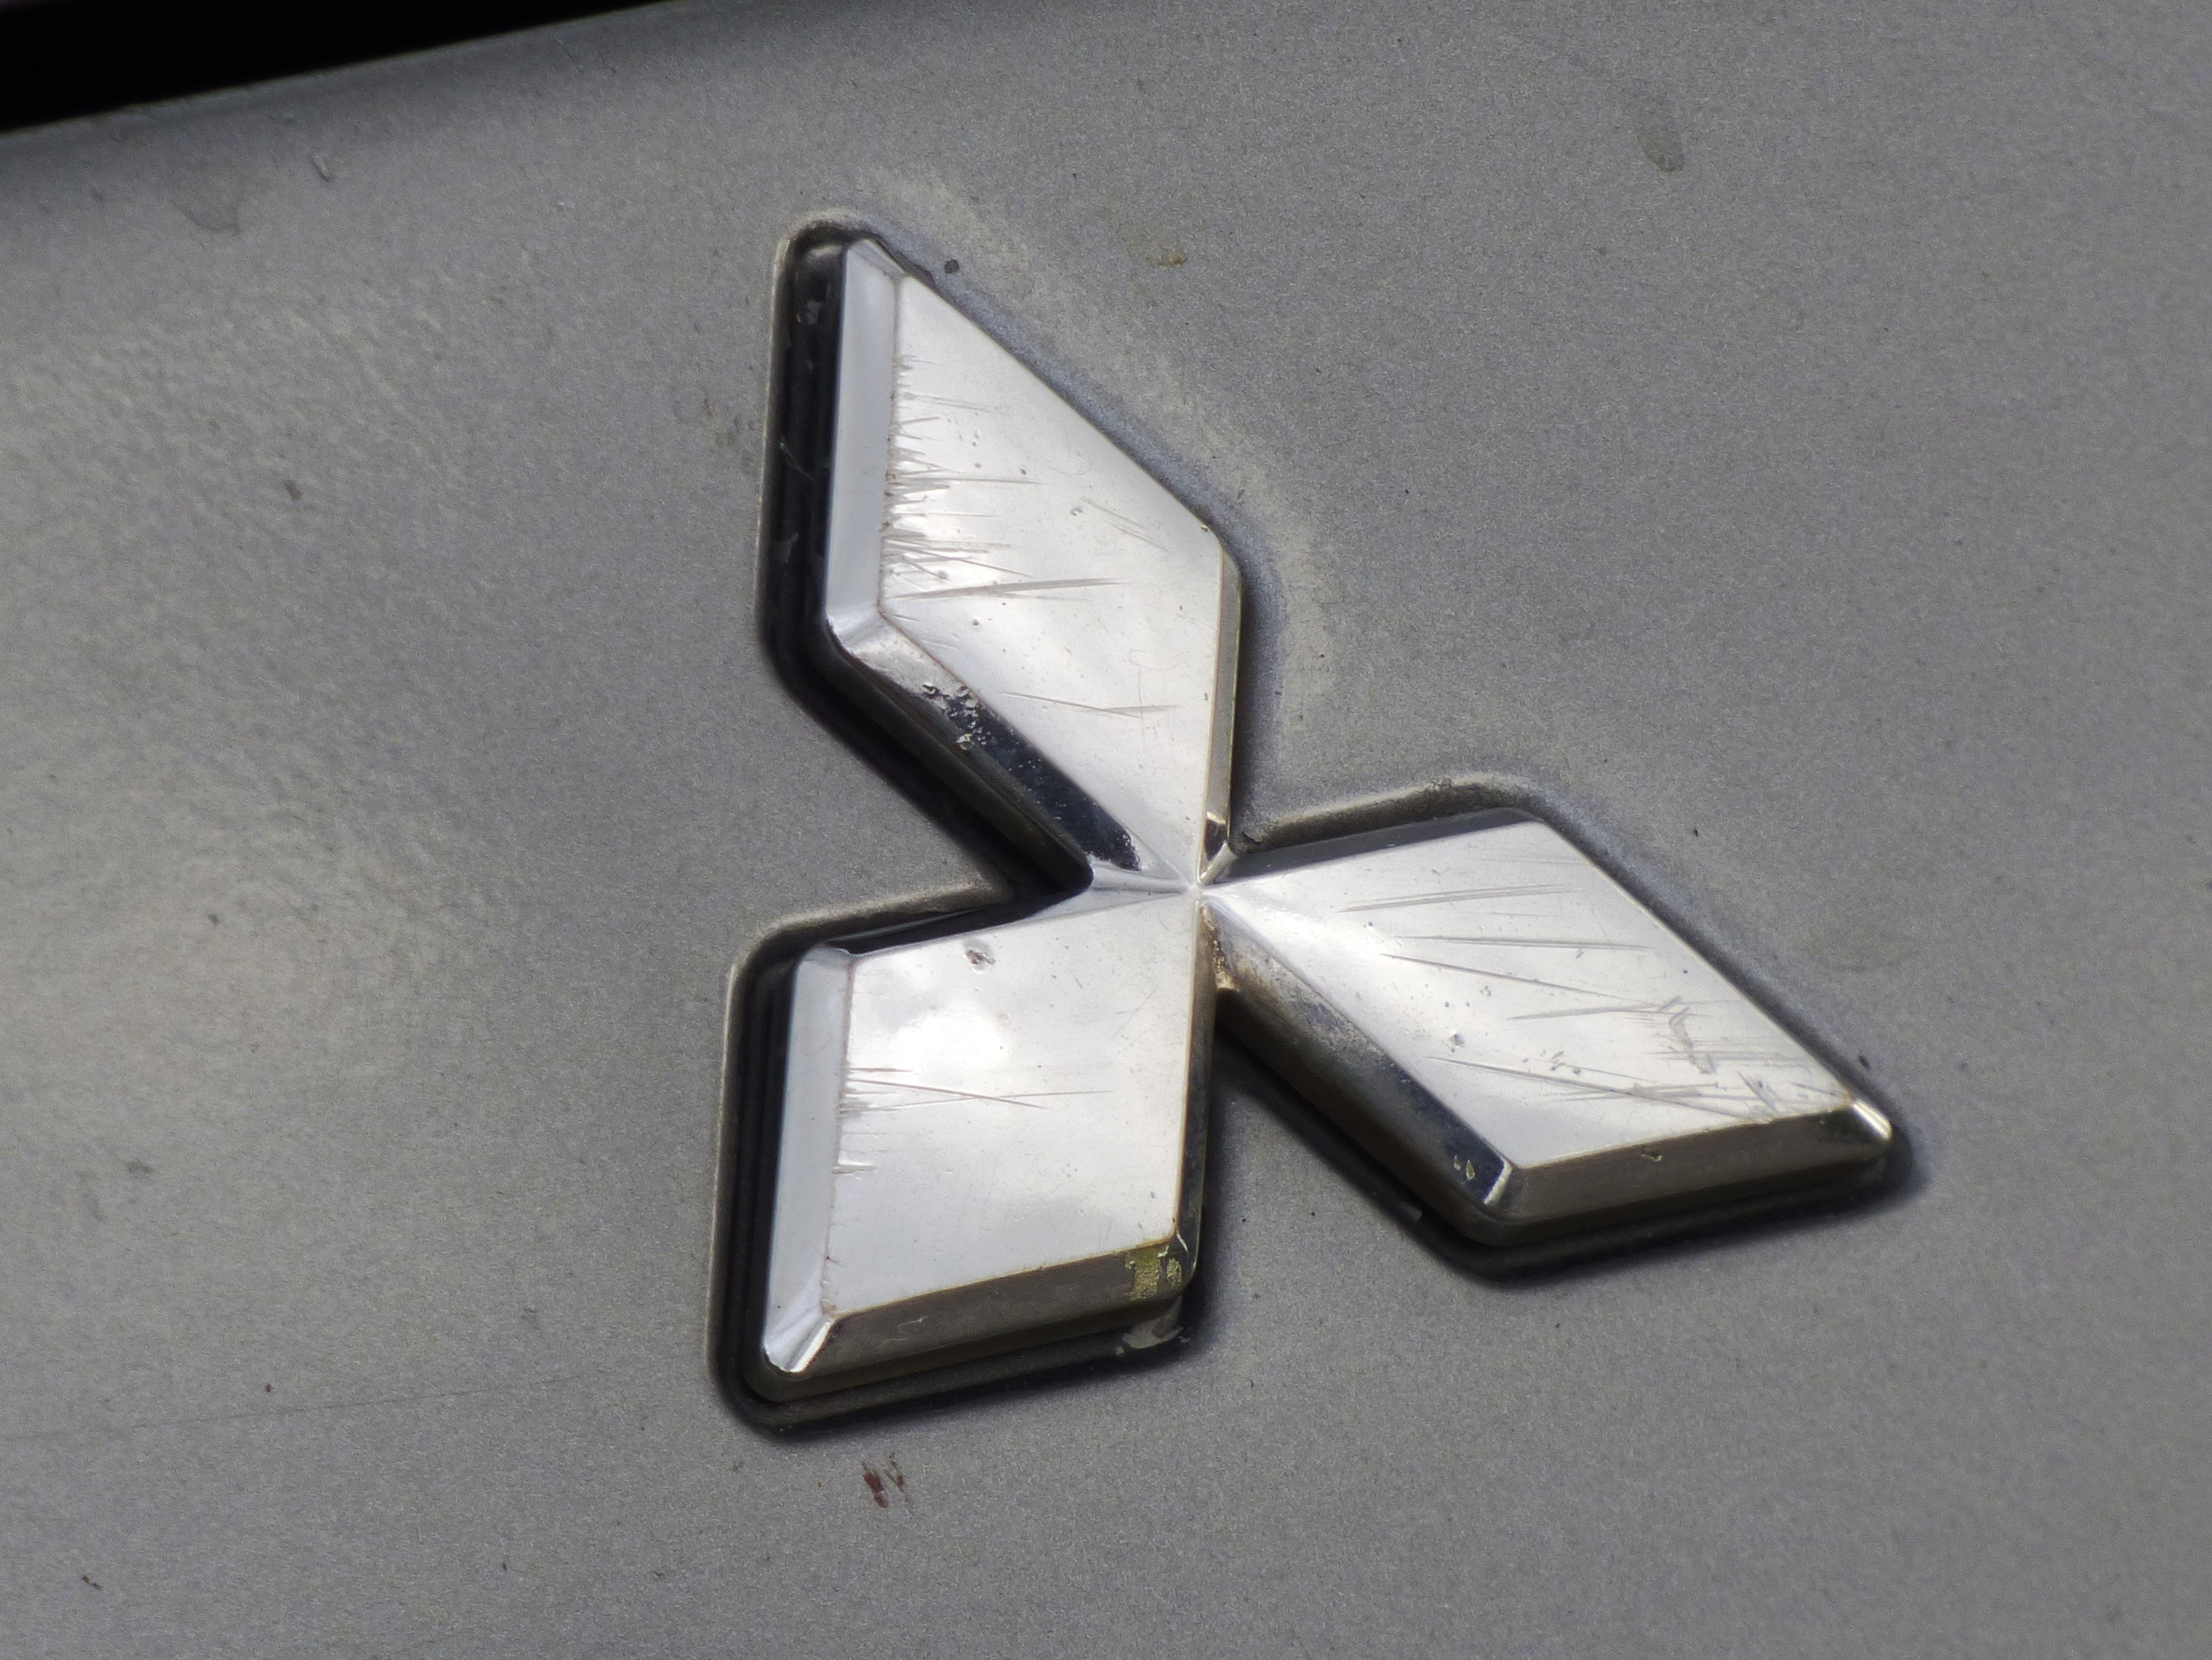
car, number, sign, symbol, stamp, auto, material, emblem, bumper, font, mask, logo, silver, mitsubishi, the vehicle, automotive exterior